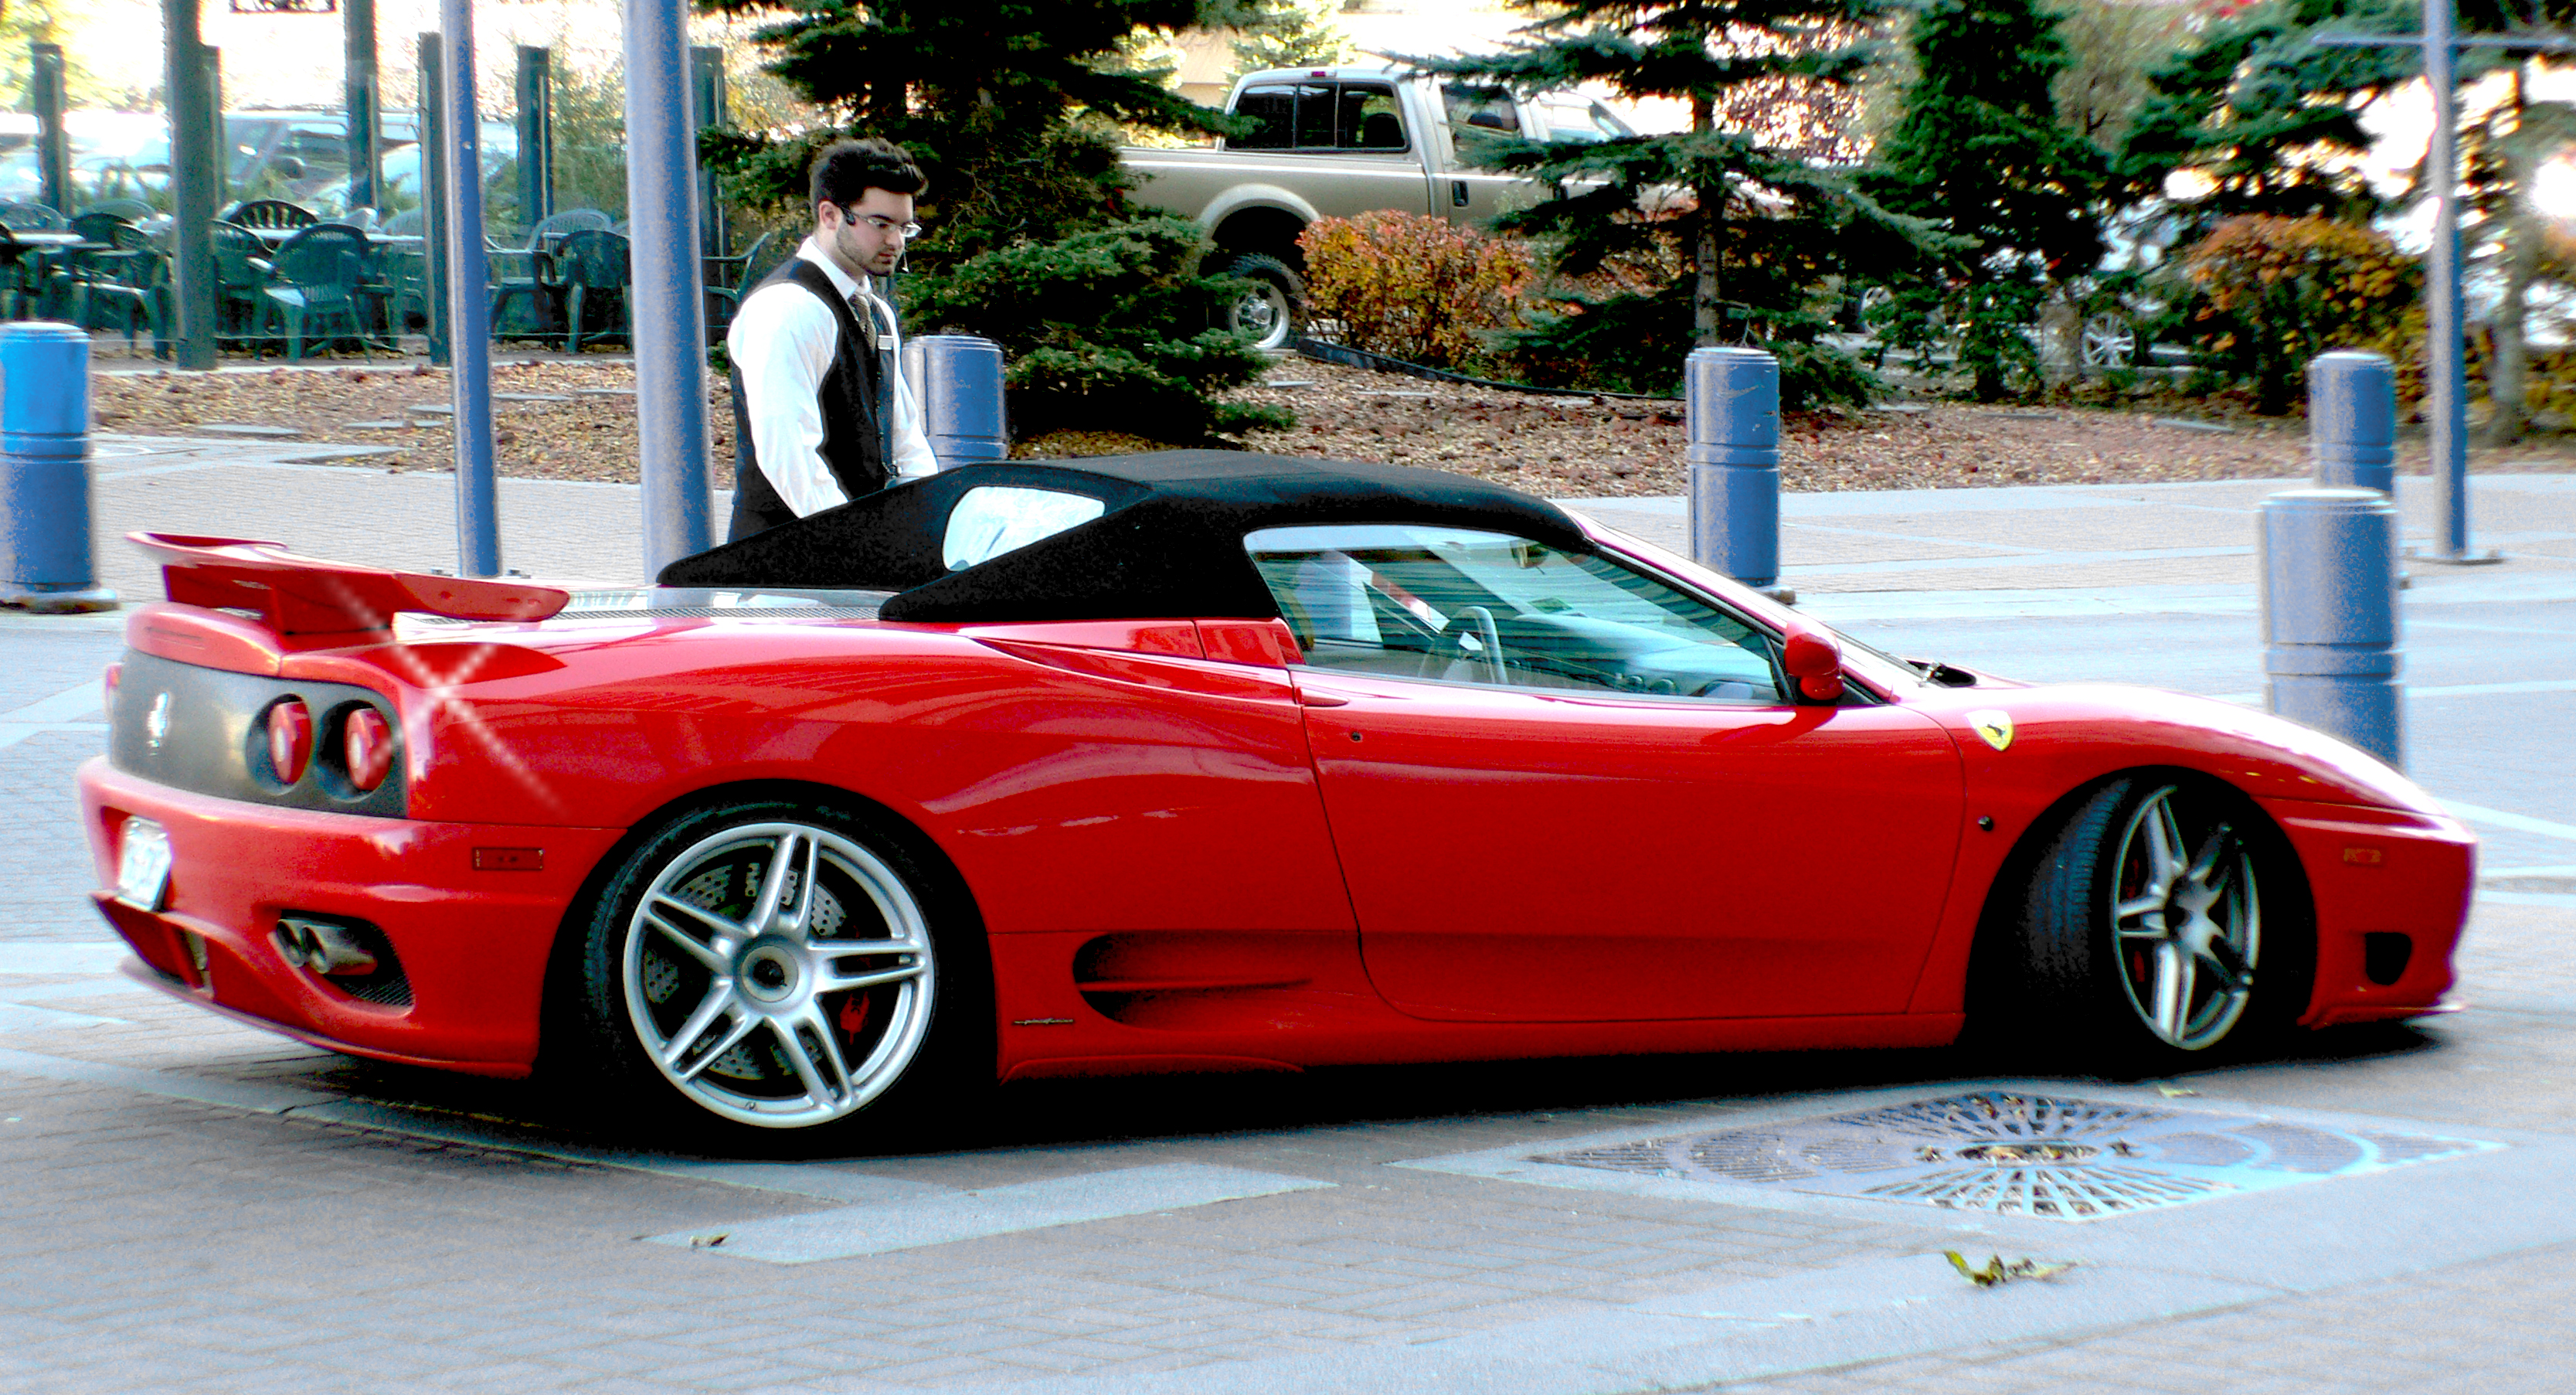
car, wheel, vehicle, sports car, supercar, redcar, ferrari, classiccars, sportscar, land vehicle, automobile make, automotive design, luxury vehicle, ferrari spa, ferrari f430, ferrari 360, ferrari f355